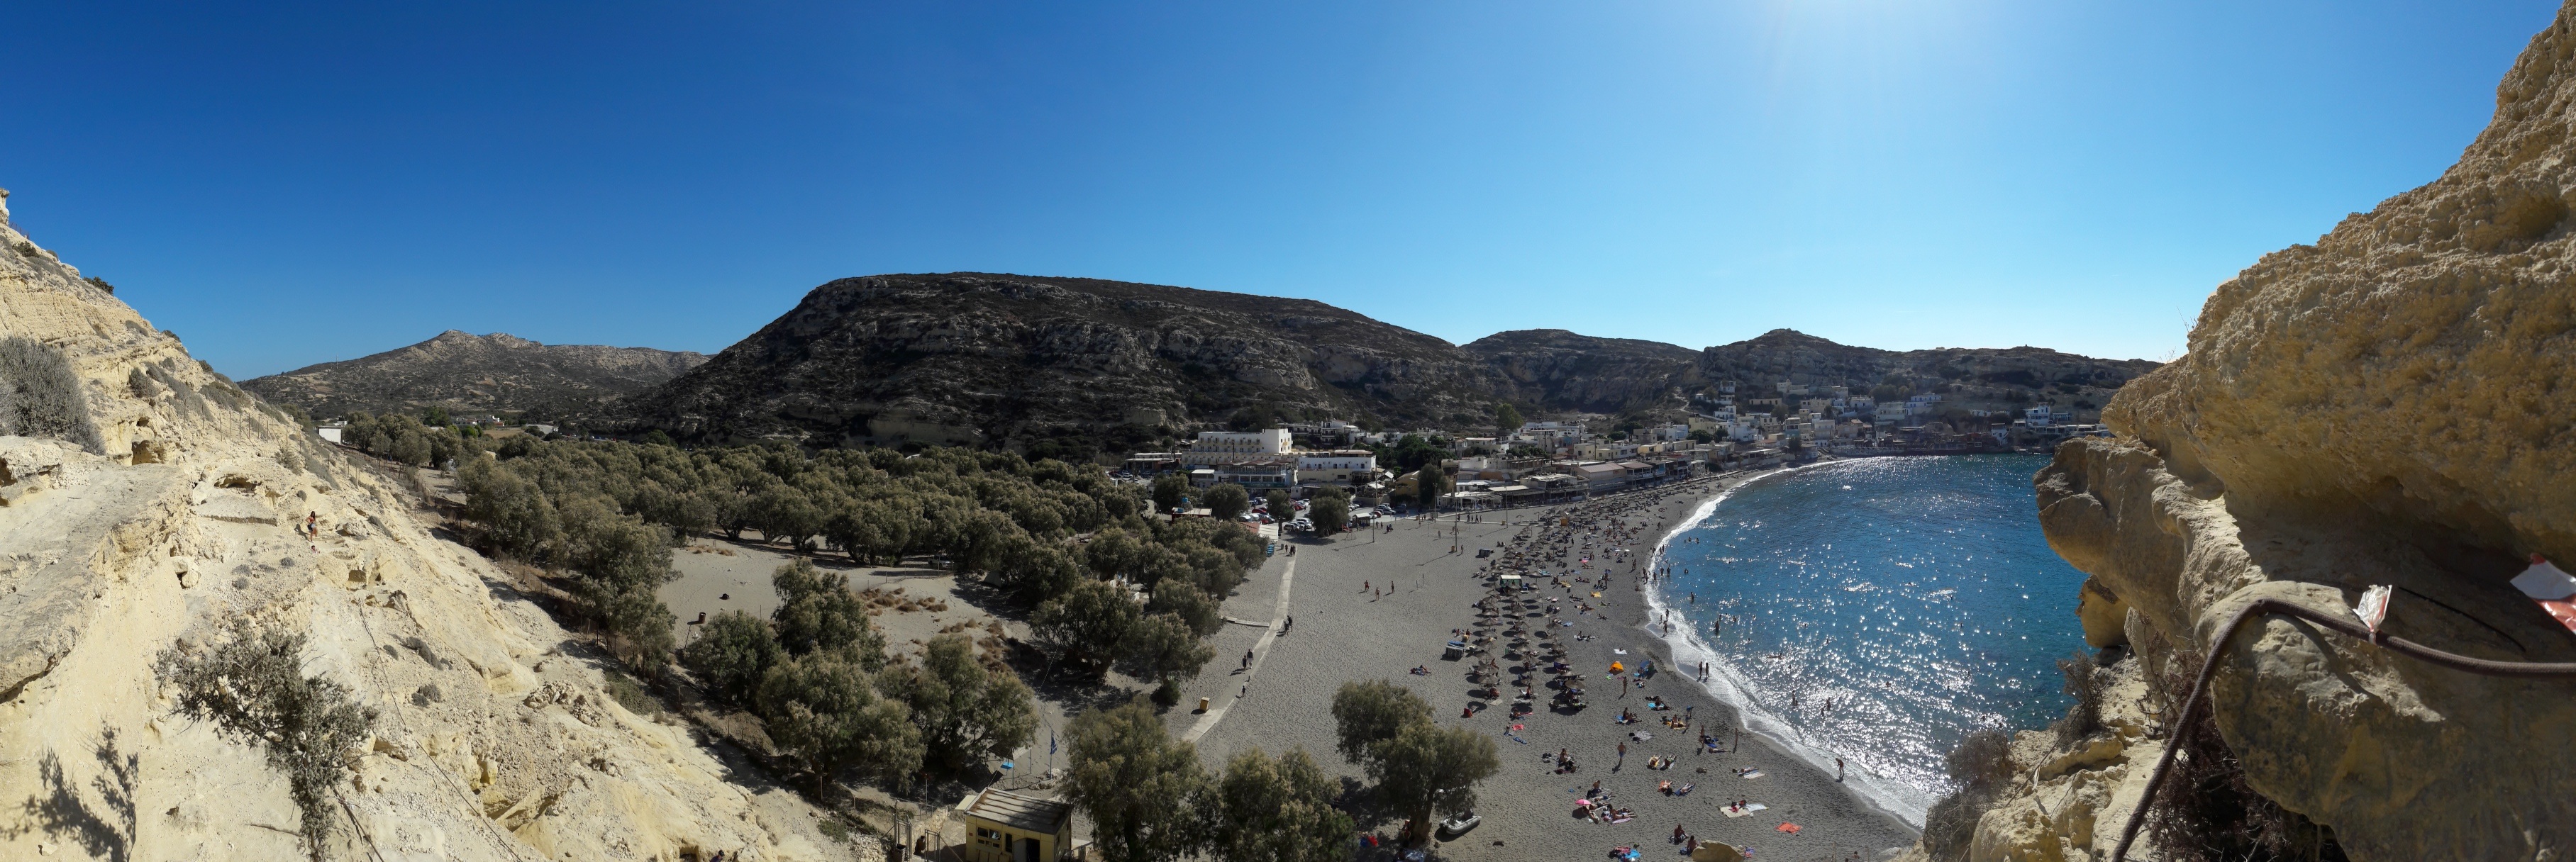
beach, landscape, sand, wilderness, walking, mountain, hiking, adventure, valley, mountain range, panorama, holiday, canyon, extreme sport, tourism, terrain, ridge, summit, mountaineering, geology, sports, alps, backpacking, greece, bathing, crete, wadi, mediterranean sea, landform, sun loungers, parasols, matala, mountainous landforms